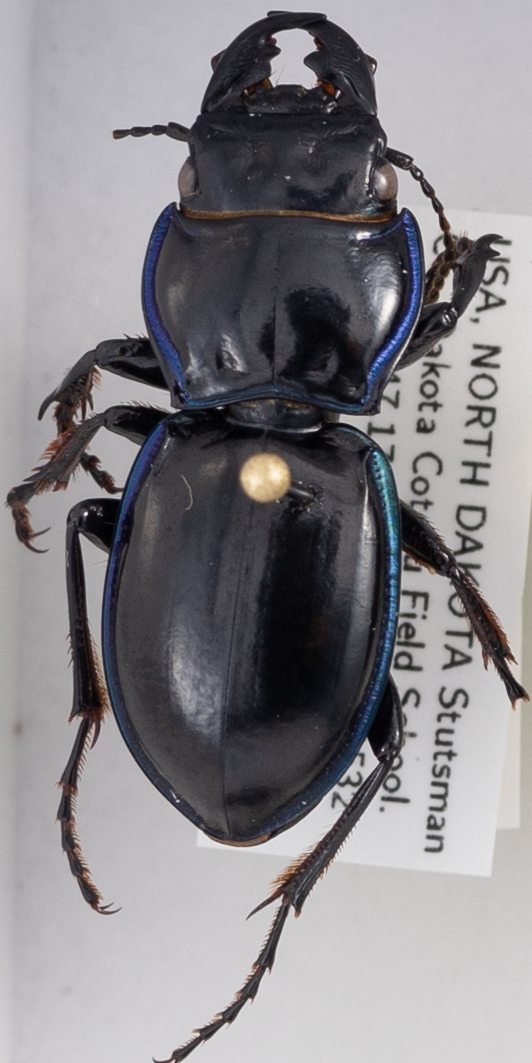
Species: Pasimachus elongatus
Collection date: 2020-06-16
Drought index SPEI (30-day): -2.09
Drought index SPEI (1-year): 2.09
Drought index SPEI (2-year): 2.09